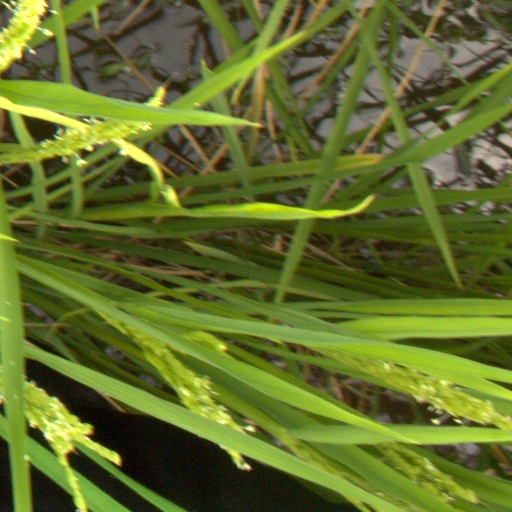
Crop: rice